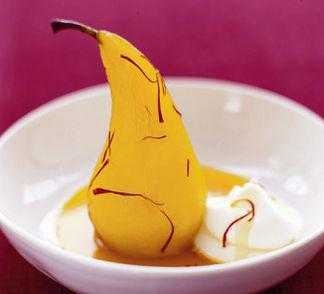
Label: Pear